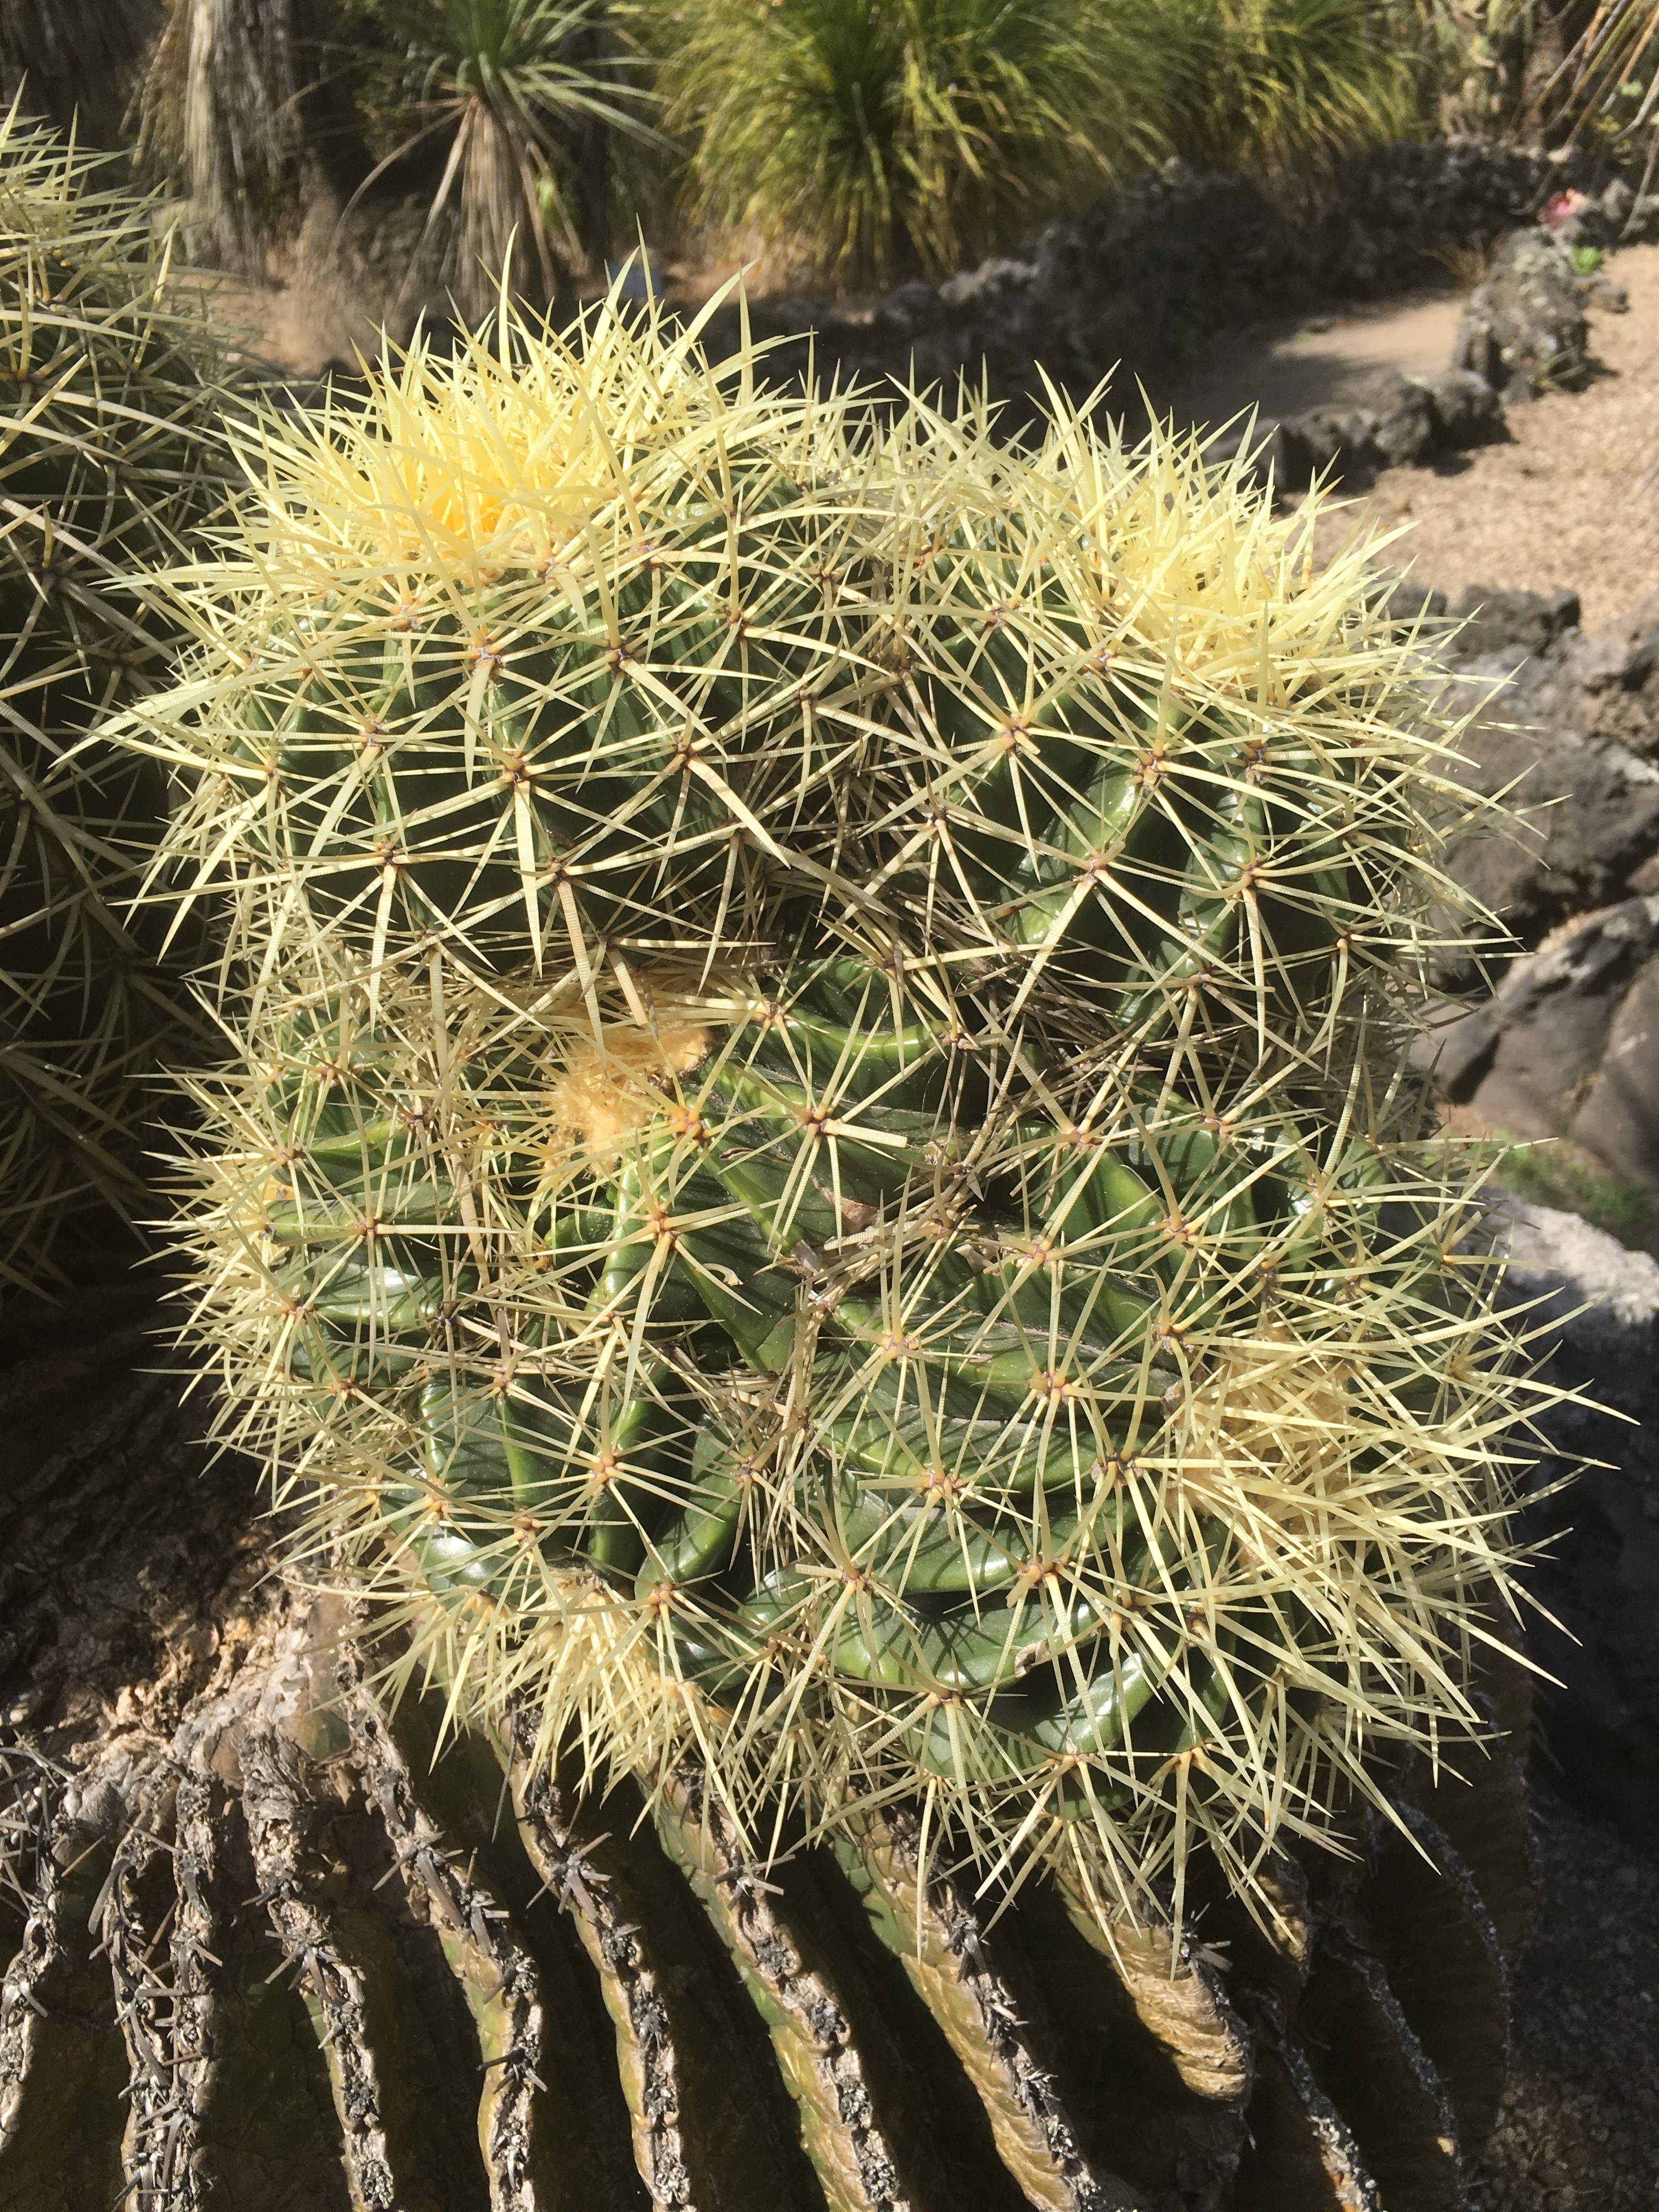
grass, branch, cactus, plant, flower, botany, flora, flowering plant, prickly pear, grass family, land plant, thorns spines and prickles